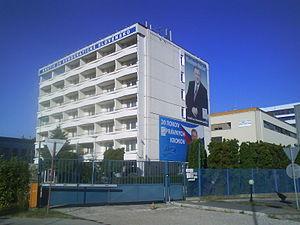
Le Parti populaire – Mouvement pour une Slovaquie démocratique est un parti politique slovaque disparu en 2014.